Christophe Beck

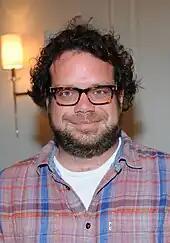
Beck in 2012

Jean-Christophe Beck (born 1968) is a Canadian television and film score composer. He is best known for his collaborations with Disney and its subsidiaries, which include composing the soundtracks of "The Muppets" (2011) and "Muppets Most Wanted" (2014), "Frozen" (2013) and "Frozen 2" (2019), the Marvel Cinematic Universe films "Ant-Man" (2015), "Ant-Man and the Wasp" (2018), and "" (2023) as well as the TV miniseries "WandaVision" (2021), "Hawkeye" (2021), and "Agatha All Along" (2024) for Marvel Studios, and "Free Guy" (2021) for 20th Century Studios, as well as Disney's 100th anniversary logo.